Pavel Yevgenyevich Demidov

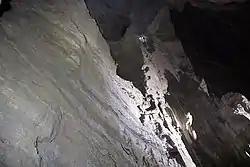
Demidov ascendings the Babatunda pit in Veryovkina cave, photographed by Pyotr Lyubimov

In August 2016 a joint expedition of both teams followed and reached the depth of −1000 m, with an open continuation. During the October/November 2016 expedition of the two teams the cave was deepened to 1350 m, but snow surprised the cavers on exit, roads were impassable, all-road truck could not come and they walked 3 days in the snow to reach the valley. Next expedition in February 2017 used a helicopter to get to the entrance and reached the depth of 1832 m, Veryovkina cave became the second deepest in the world, after Krubera-Voronya. The achievement brought Perovo-speleo team, represented by Demidov, UIS Prize for 2017 in the category "The most significant discovery/exploration". In early August 2017 cavers of Perovo speleo club descended to −2155 m, where they found a siphon and returned. In mid-August Perovo-speleo team, with Czech caver Zdeněk Dvořák, mapped 7 km of new horizontal passages, reached an underground river with a flowrate of 500 liters per second and two terminal siphons at the depth of 2204 m. Veryovkina became the deepest cave in the world.